Rouse Hill metro station

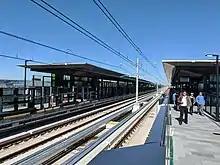
Platforms

Rouse Hill has two side platforms. It is served by Metro North West & Bankstown Line services. Rouse Hill station is served by a number of bus routes operated by Busways and CDC NSW.